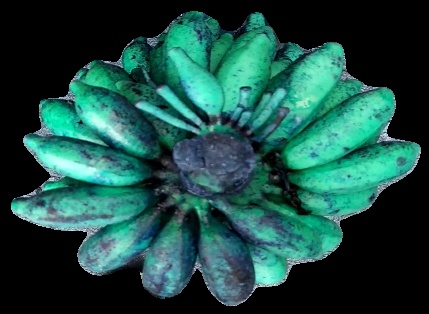
Variety: rasbale
Grade: grade3